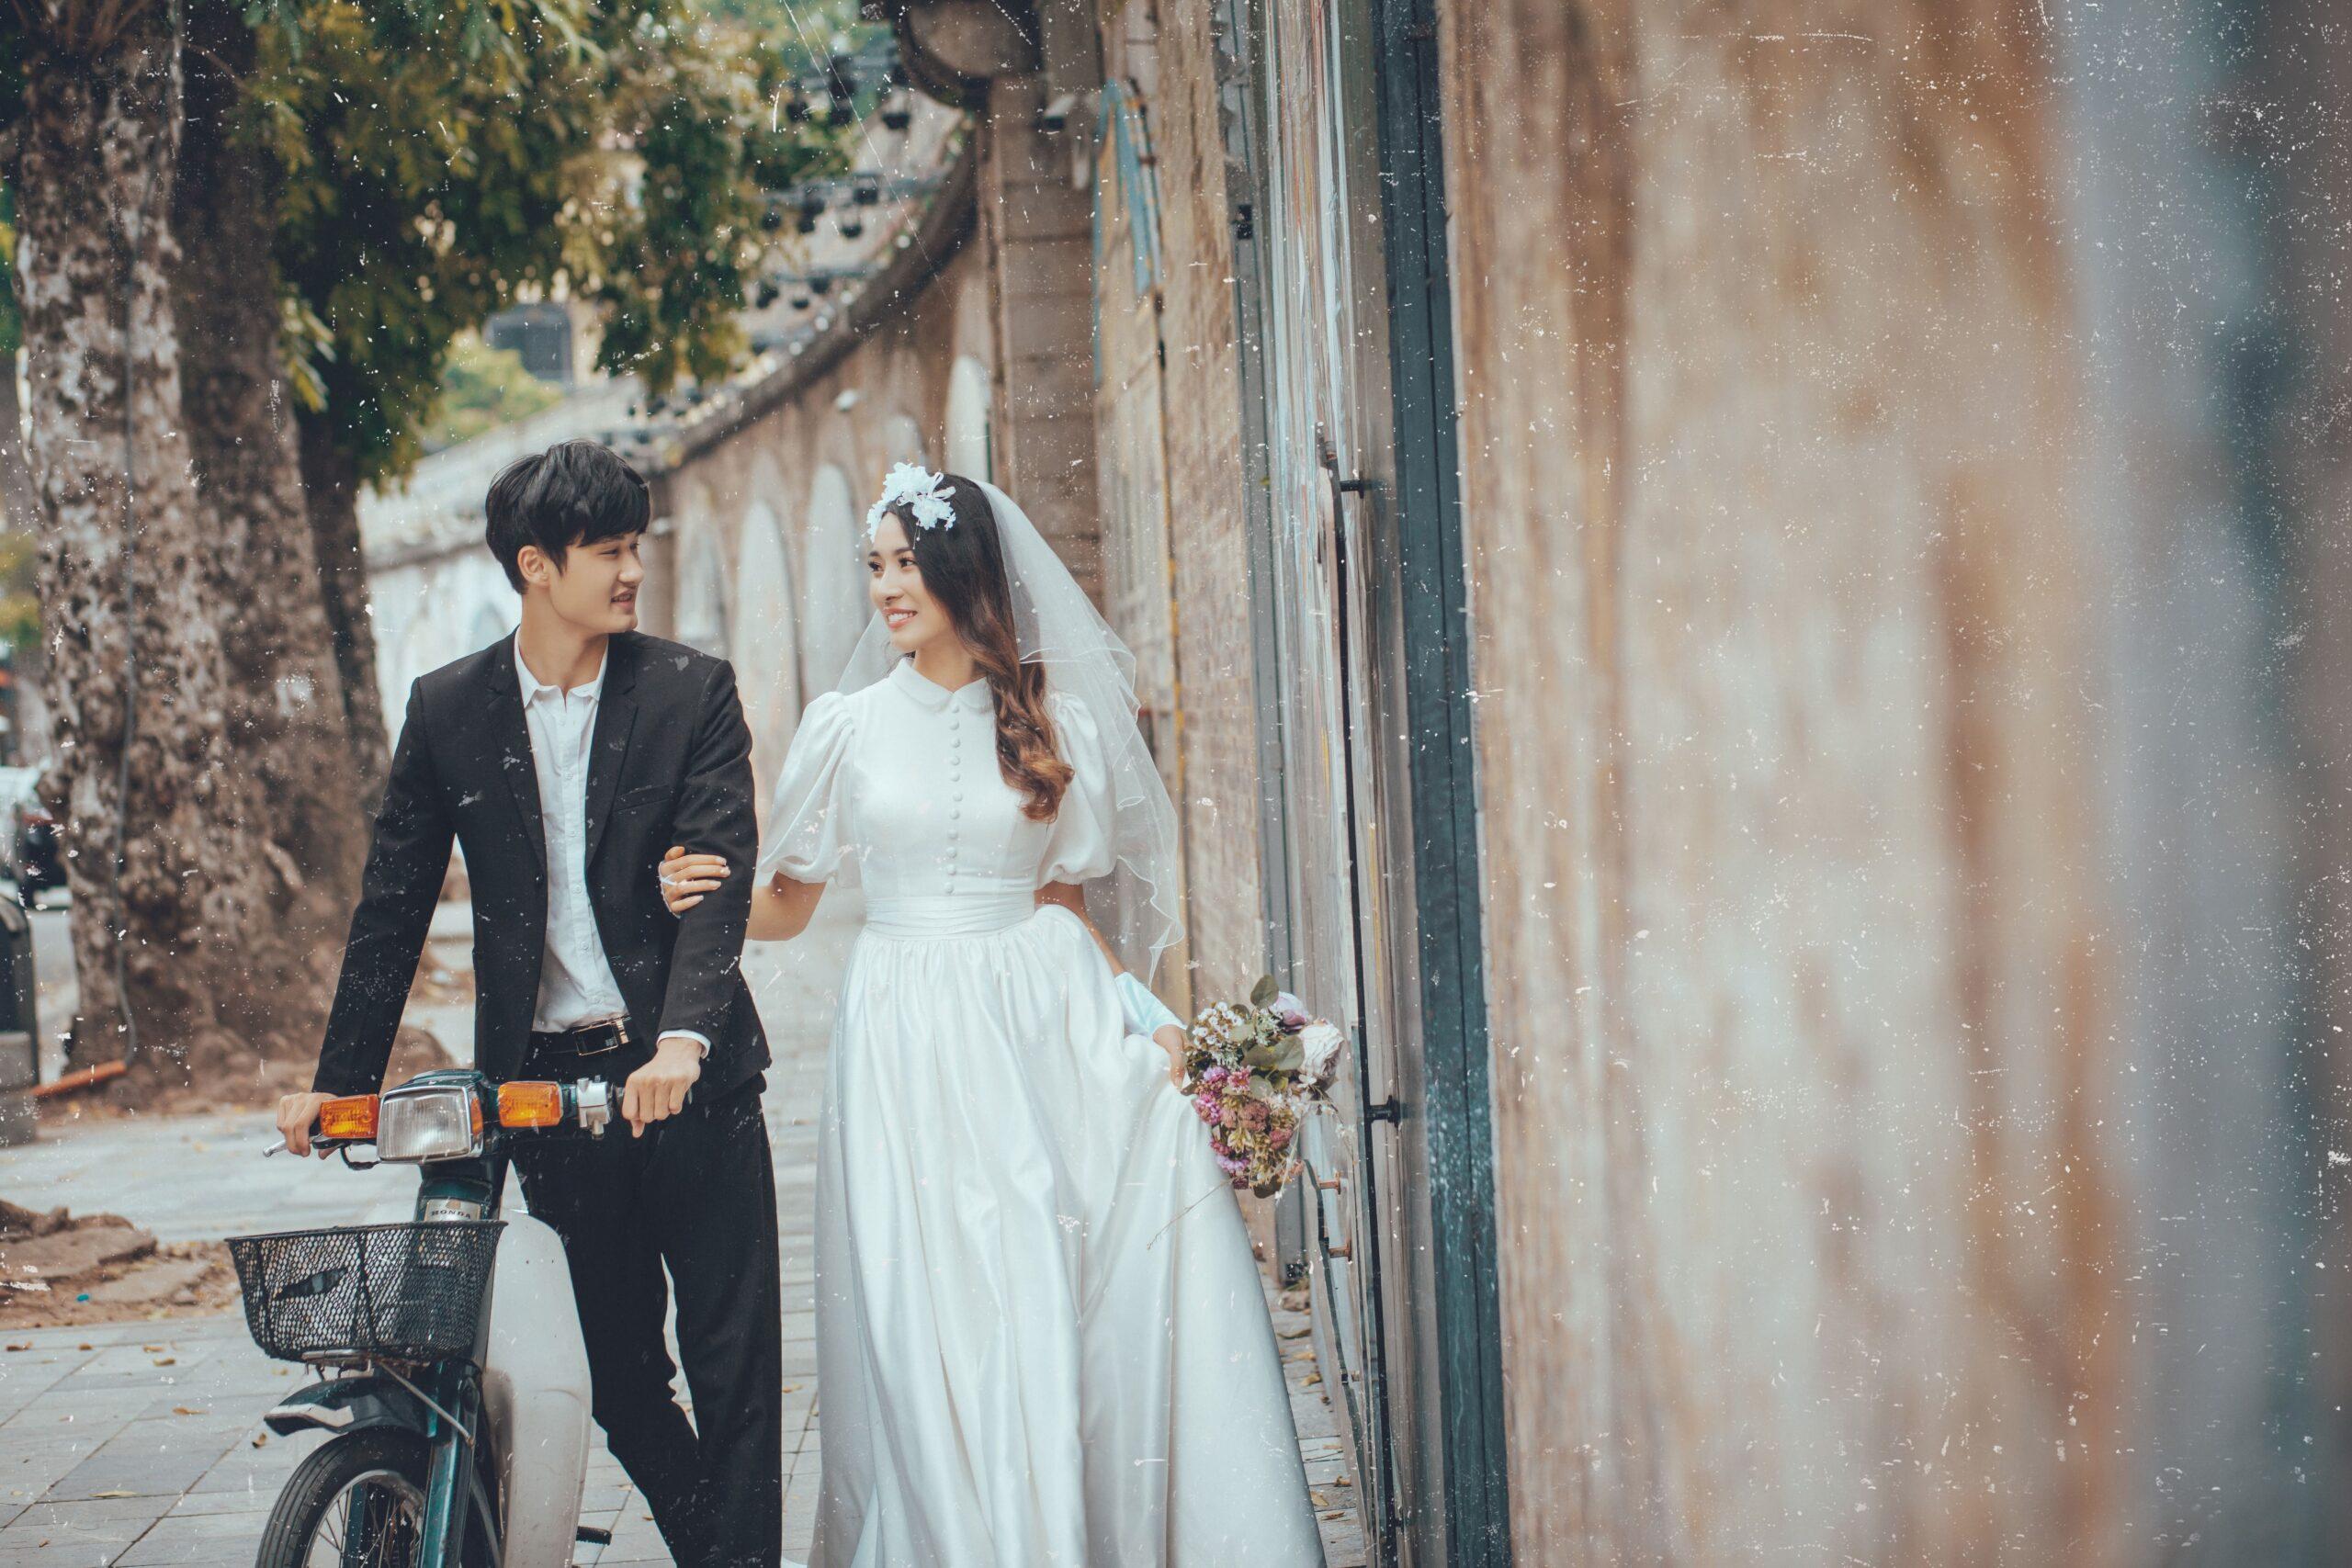
có một chàng trai đang dắt theo một chiếc xe máy